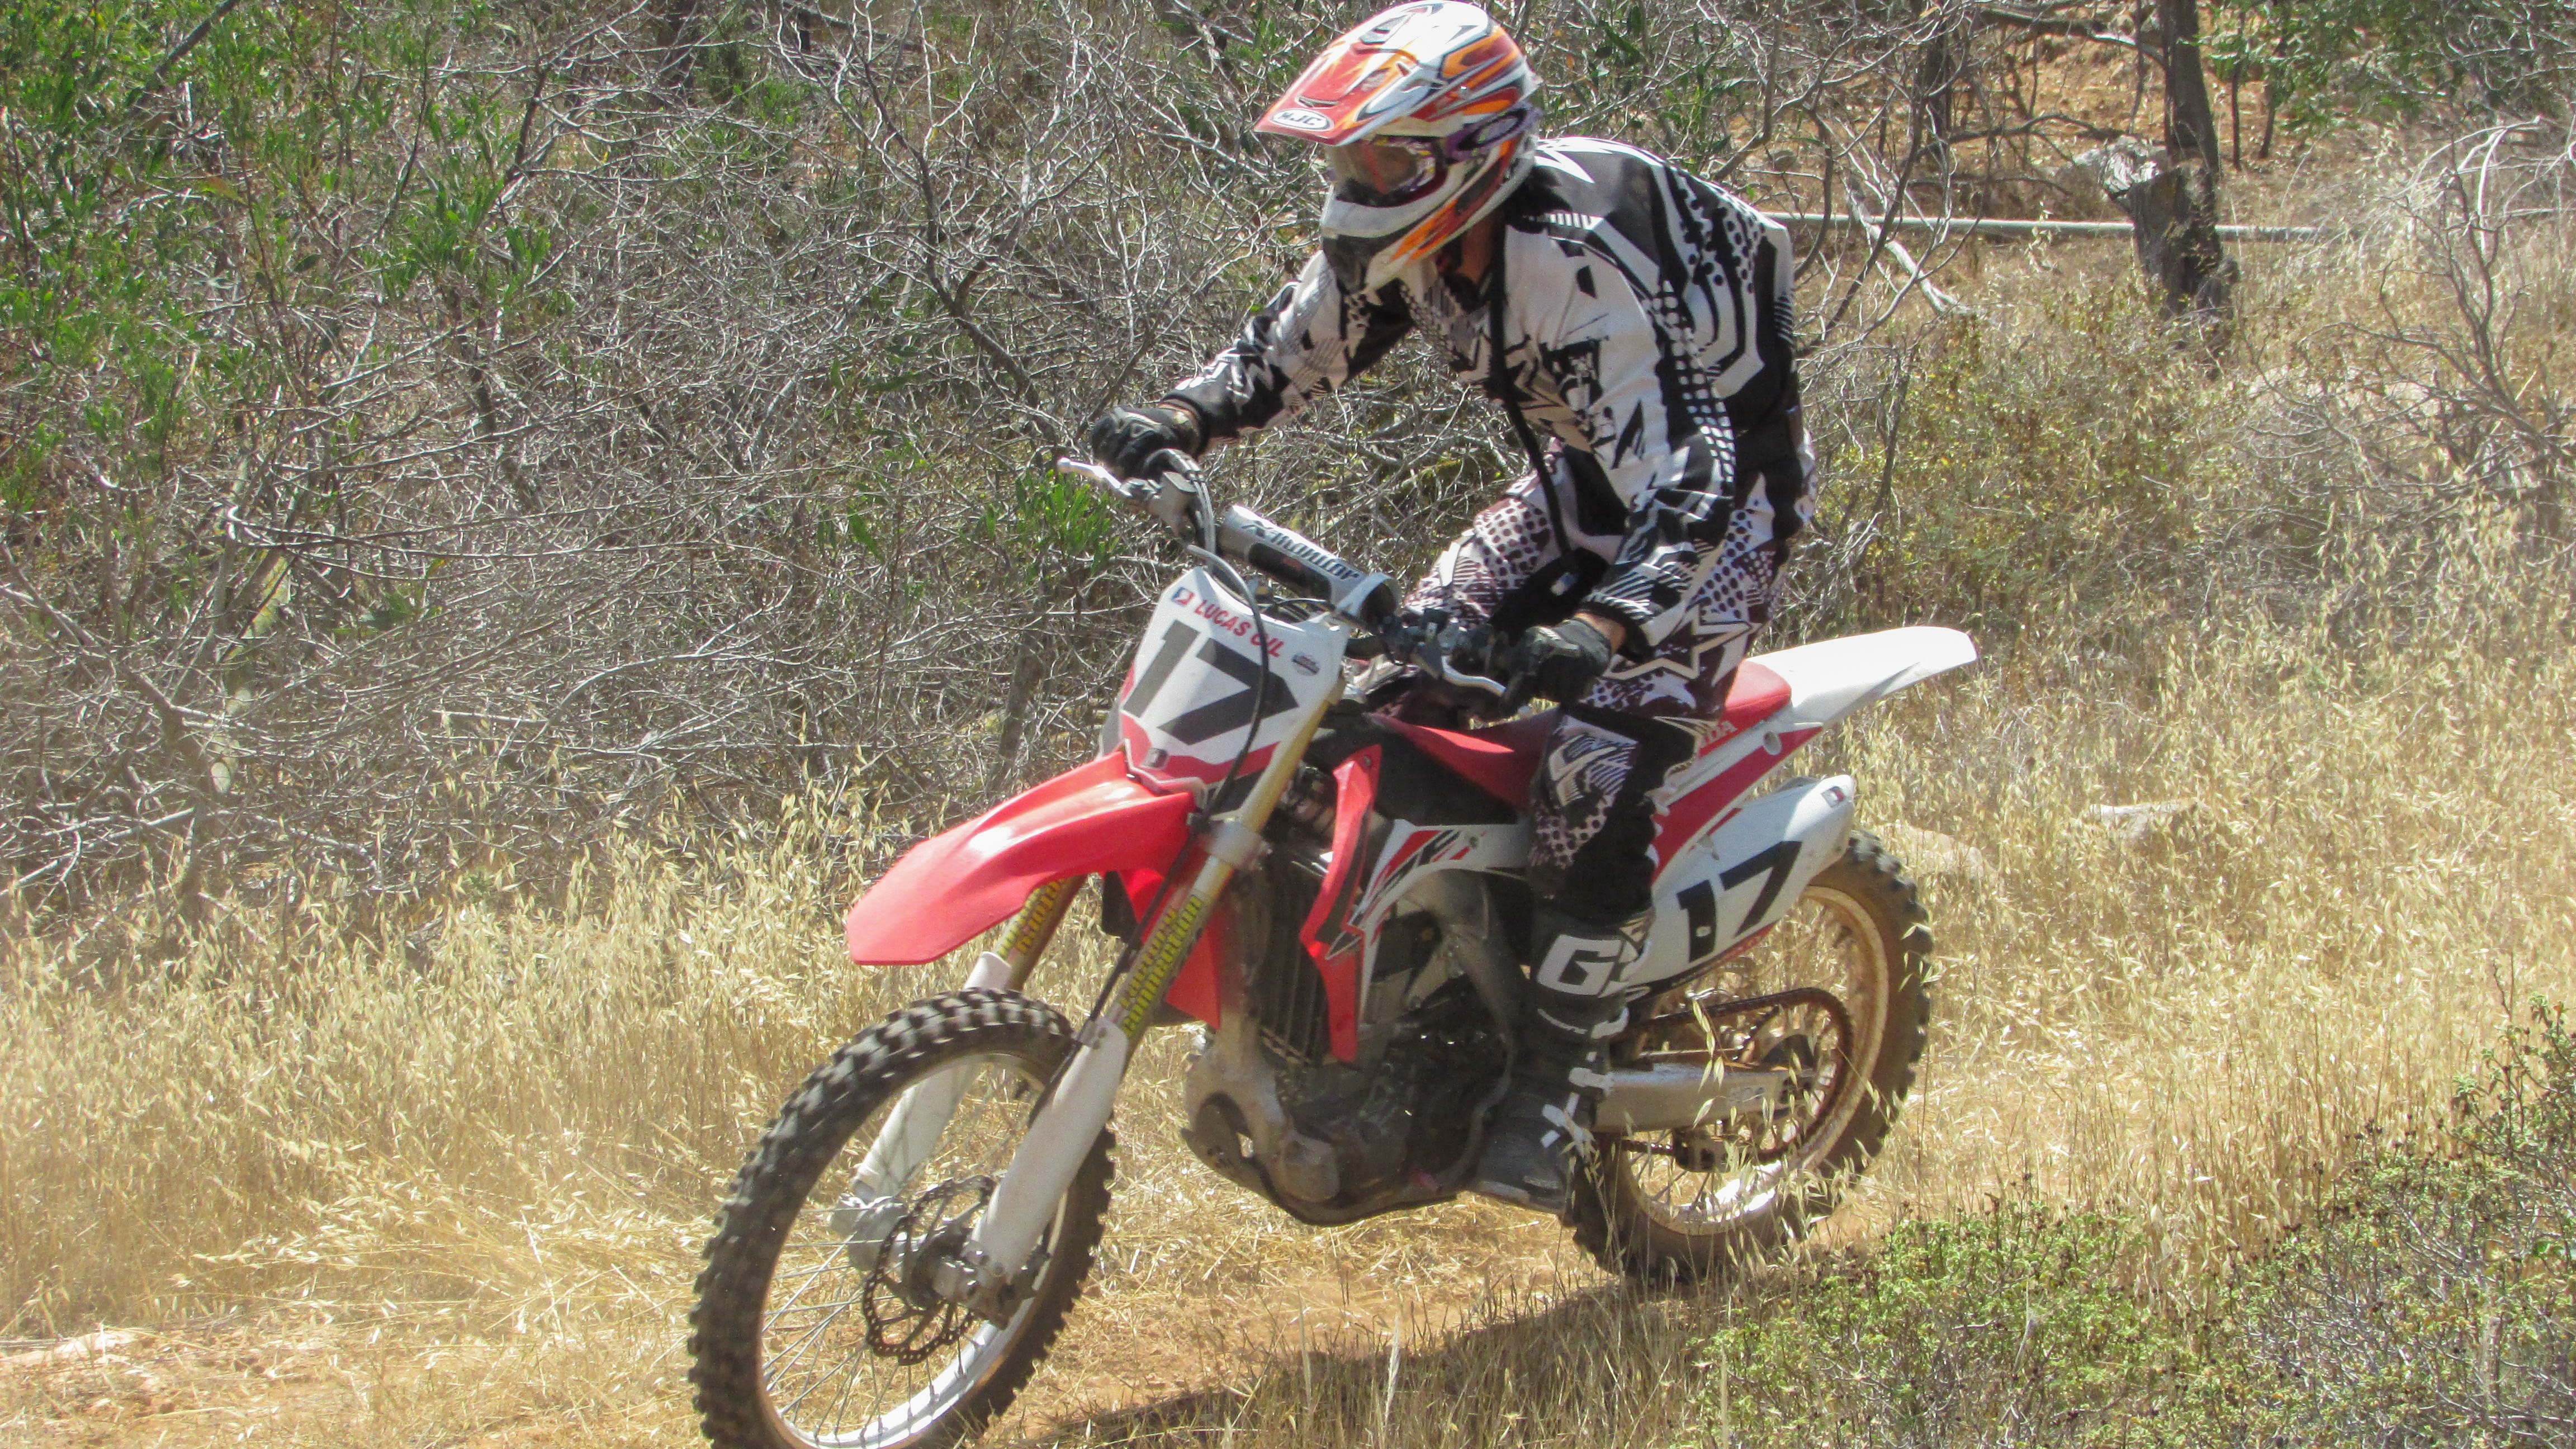
sport, vehicle, motorcycle, dirt, motocross, action, extreme sport, race, competition, sports, racing, motorsport, enduro, motorcycling, extreme sports, dirt bike, motorcycle racing, scramblecross, off roading, endurocross, supermoto